Marek Židlický

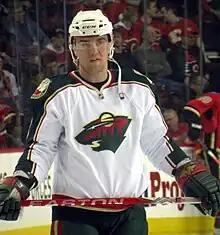
Židlický as a member of the Minnesota Wild

Židlický joined the Predators in Nashville for the 2003–04 season, which proved to be a very successful season for Židlický. He recorded his first NHL point in his NHL debut on October 10, 2003, in a 3–1 win over the Mighty Ducks of Anaheim. He scored his first NHL goal the next day in the second period of a 3–1 loss to the Dallas Stars. He became the first Predator to play all 82 games in his first season in the league (he was not considered a rookie because of his age).